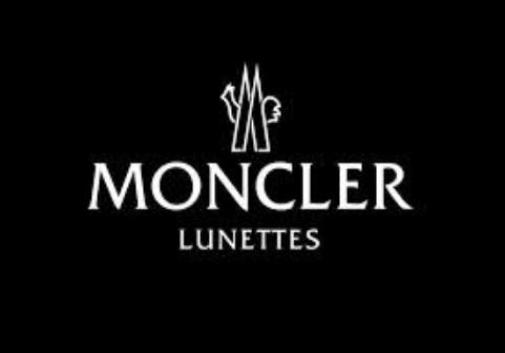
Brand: moncler-1
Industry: Clothes